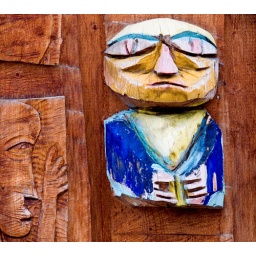
Another Prochaska found on the wall to his house (same artist as in &amp;quot;We are watching you&amp;quot;)